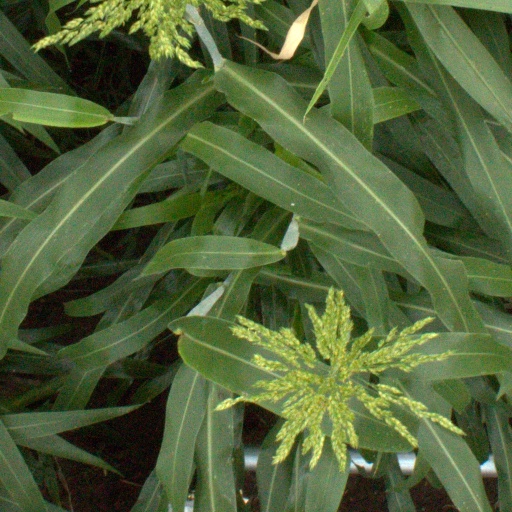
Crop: sorghum